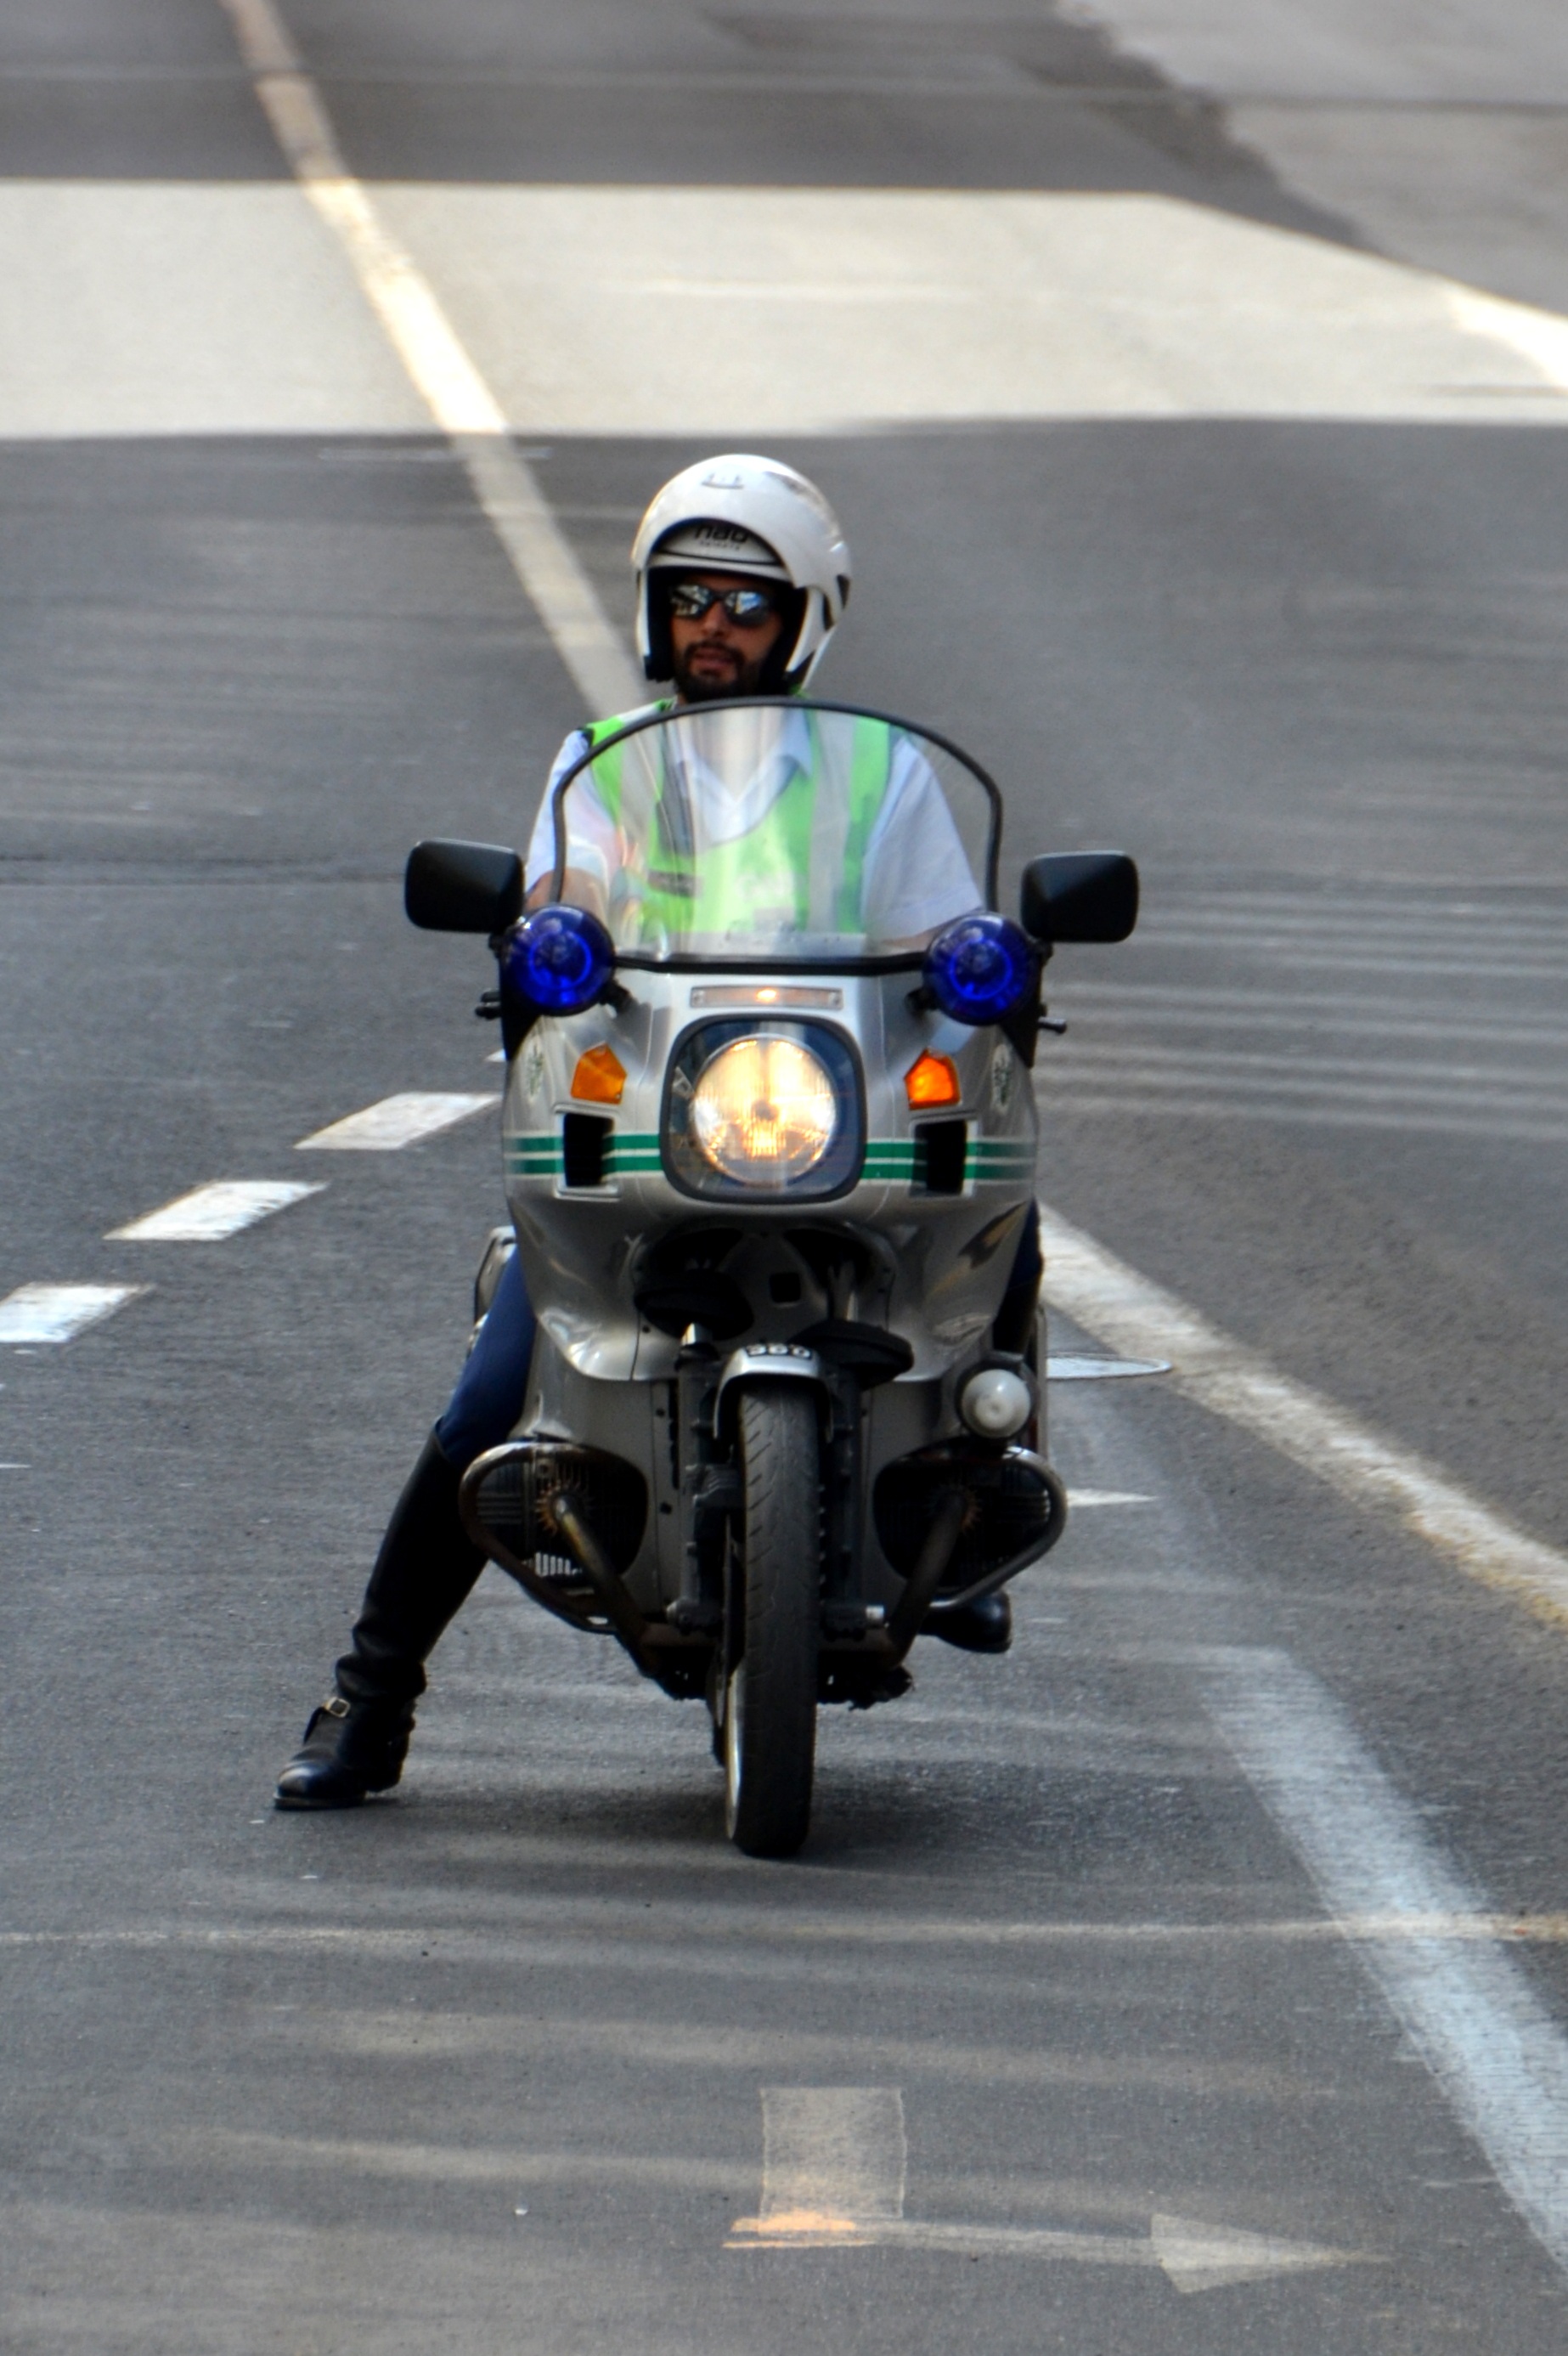
technology, car, bike, vehicle, motorcycle, security, use, police, control, patrol, bmw, motorcycles, cop, policewoman, two wheeled vehicle, blue light, motorcycling, krad, automobile make